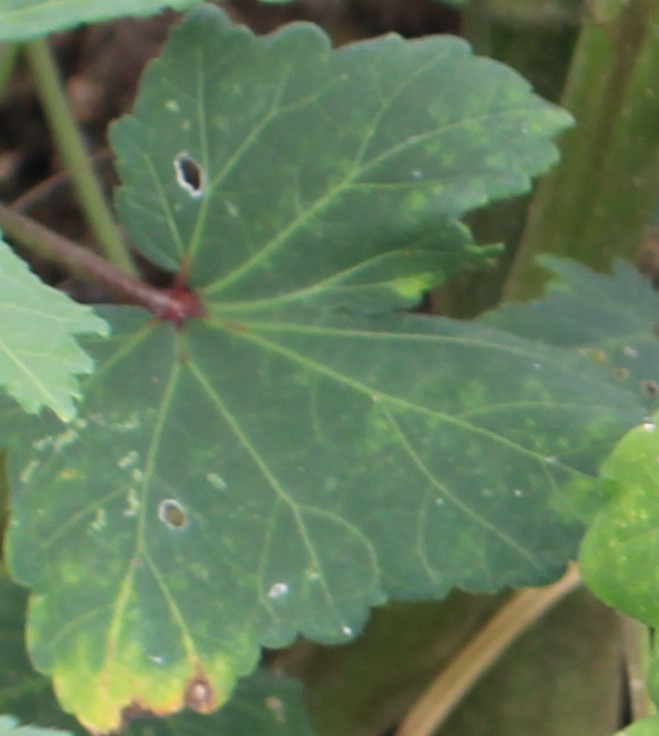
Label: Phyllosticta leaf spot